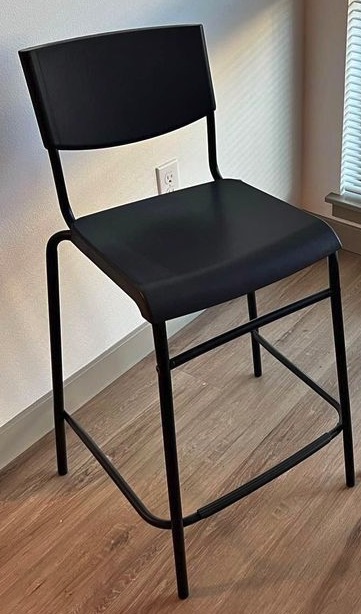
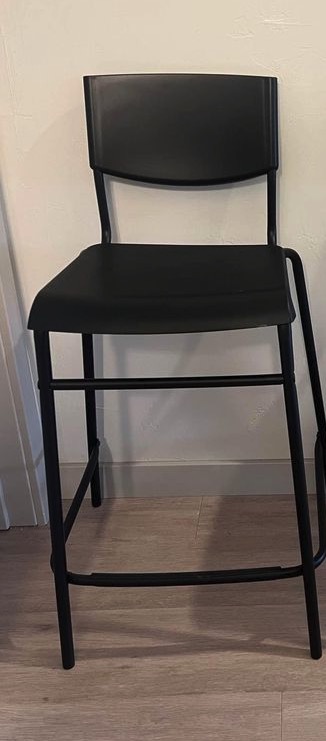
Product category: stool
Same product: yes